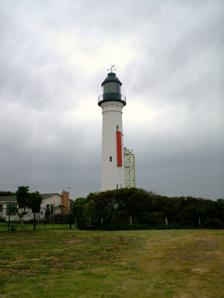
Building: Queenscliff Low Light
Country: Unknown
Year built: 1863
Lighthouse Queenscliff Low Light Queenscliff Low Light Location Port Phillip Victoria Australia Coordinates 38°16′25.5″S 144°39′33.4″E / 38.273750°S 144.659278°E / -38.273750; 144.659278 Tower Constructed 1854 (first) Construction bluestone tower Automated 1999 Height 22.2 metres (73 ft) Shape cylindrical tower with balcony and lantern Markings white tower with vertical red daymark, green lantern and balcony Power source mains electricity Operator Port of Melbourne Corporation Light First lit 1863 (current) Focal height 28.6 metres (94 ft) Range white: 22 kilometres (14 mi) red: 20 kilometres (12 mi) green: 11 kilometres (6.8 mi) Characteristic Oc. W 15s. The Queenscliff Low Light , also known as the Queenscliff White Lighthouse , is a lighthouse in the township of Queenscliff in the Borough of Queenscliffe , Victoria, Australia , at the eastern end of the Bellarine Peninsula . It stands inside the entrance to Port Phillip from Bass Strait , on the lower slope of the Queenscliff Peninsula overlooking " The Rip ", a stretch of water considered one of the ten most treacherous navigable passages in the world. It is operated by the Port of Melbourne Corporation . History The light station was first established in 1854 with a prefabricated wooden lighthouse, which was dismantled in 1863 and moved to Point Lonsdale when the permanent lighthouse was built. The lamp and its housings were manufactured in England by Chance Brothers . The light was converted to gas in 1890 and to electricity in 1924. Operation Queenscliff Low Light between the Hume and Murray Towers The main purpose of the lighthouse is to show a white light in range with the Queenscliff High Light as a guide for ships in the main channel entering Port Phillip. It is flanked by the skeletal Hume and Murray Towers, showing red and green lights respectively, that blink in unison with the lighthouse to provide a unique entrance pattern defining the correct course through the Rip. See also Australia portal Engineering portal List of lighthouses in Australia Notes